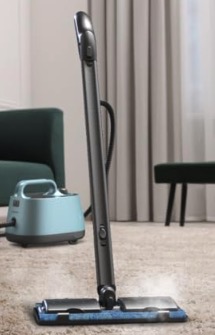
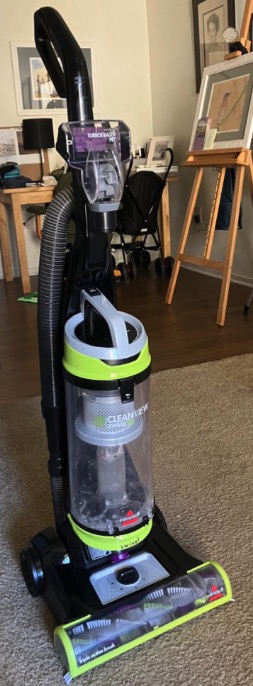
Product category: items_vacuum
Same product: no